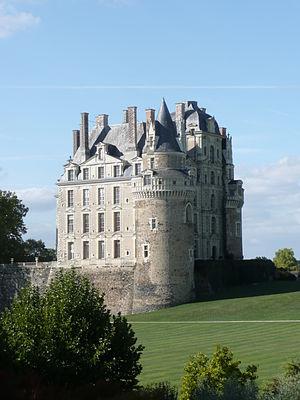
Brissac - Château This building is classé au titre des Monuments Historiques. It is indexed in the Base Mérimée, a database of architectural heritage maintained by the French Ministry of Culture,
La famille de Brézé est une famille de la noblesse française, d'extraction chevaleresque, originaire d'Anjou, puis implantée en Normandie et dans le Drouais.